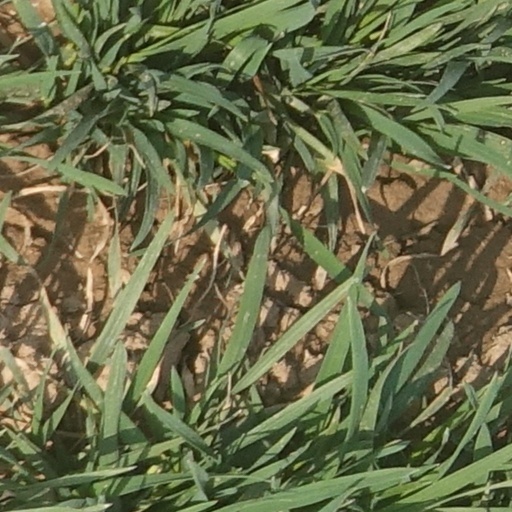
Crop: wheat